Film Center Building

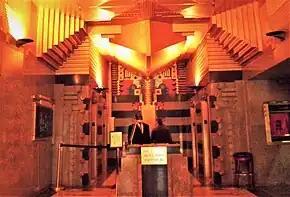
The lobby in 2009

The building's lobby is a New York City designated landmark. According to the New York City Landmarks Preservation Commission, the decorative scheme of the lobby is "one of Kahn's most striking interior designs". Just inside the Ninth Avenue entrance is a rectangular vestibule with a white ceiling. A plaster band, which consists of inverted stepped triangles, wraps across the ceiling and down both of the side walls. There are cast-metal ventilation grilles near the bottom of both walls, with horizontal and vertical geometric motifs. The vestibule's decorations were intended to resemble a tapestry.